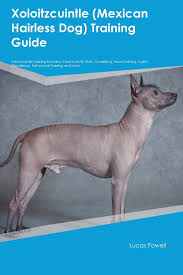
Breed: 220-n000069-Mexican_hairless